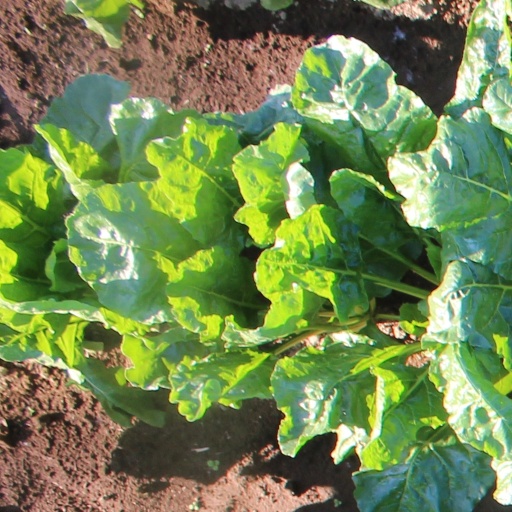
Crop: sugar beet